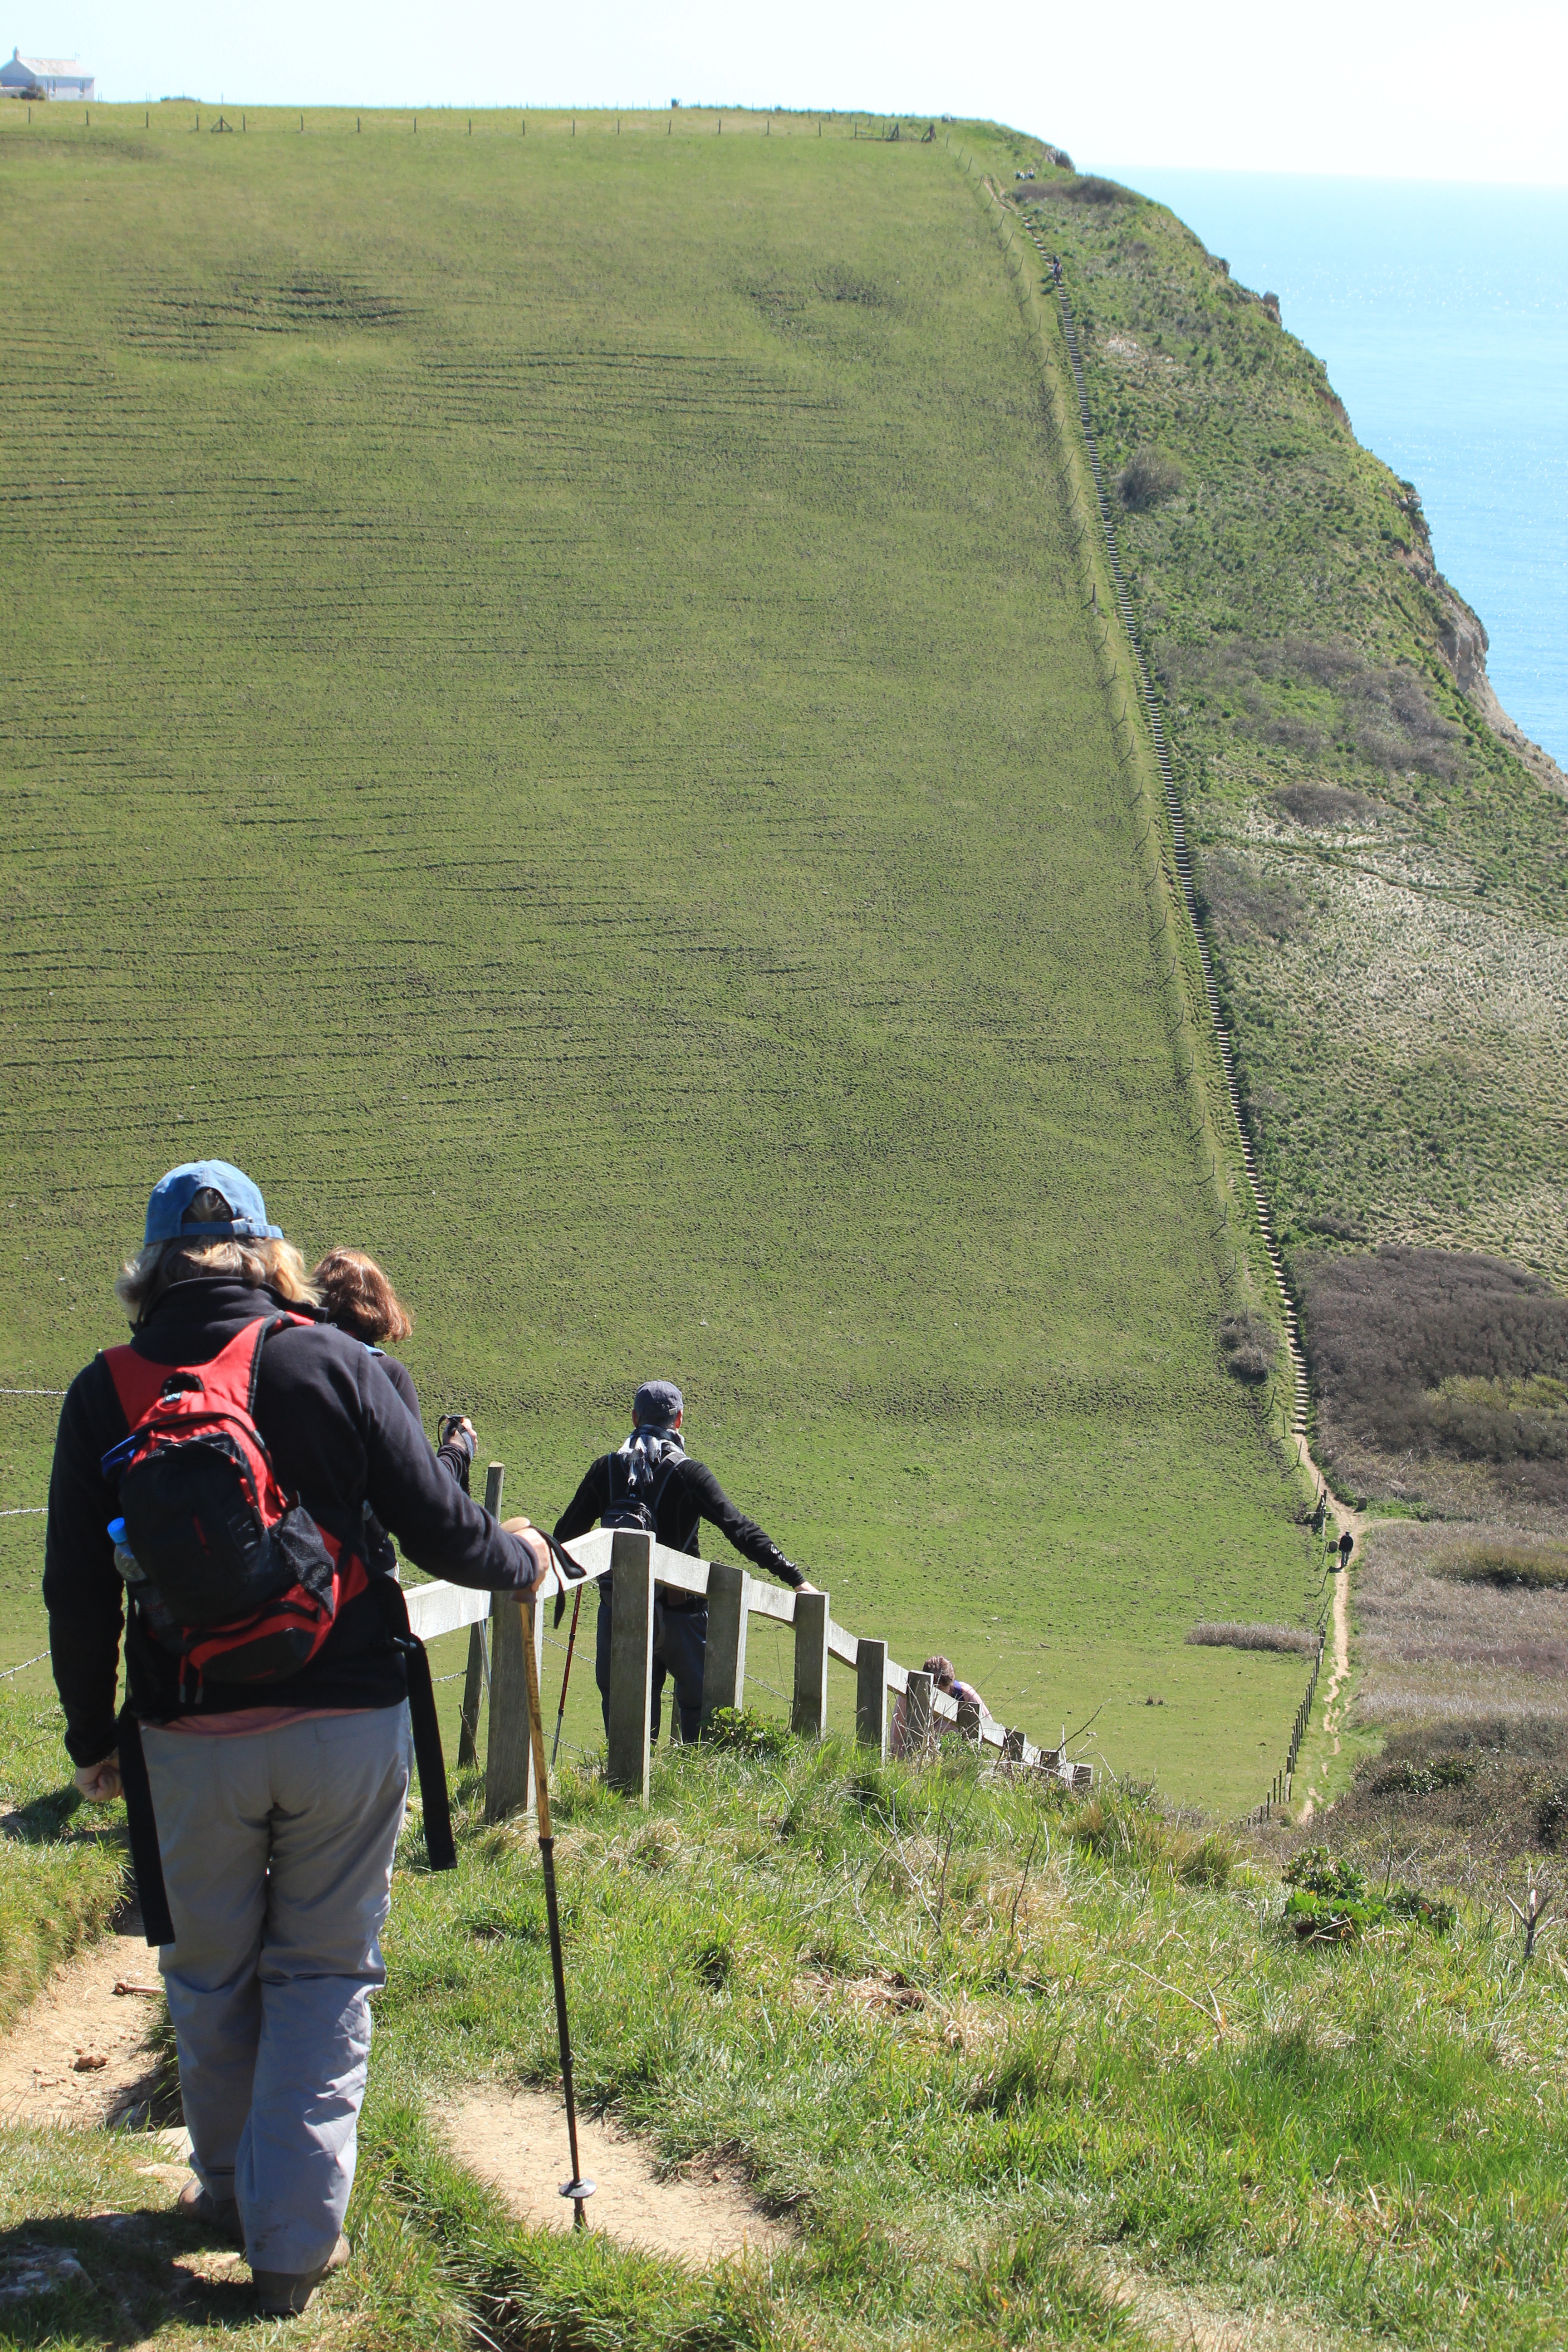
walking, mountain, hill, adventure, steps, scenery, terrain, ridge, geology, sports, grassland, cliffs, plateau, vista, dorset, jurassic, mountainous landforms, coastpath